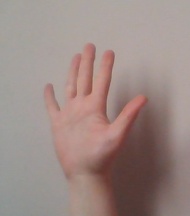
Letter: sheen